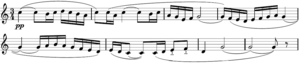
Antécédent du thème A du Boléro de Maurice Ravel
Le Boléro de Maurice Ravel est une musique de ballet pour orchestre en ut majeur composée en 1928 et créée le 22 novembre de la même année à l’Opéra Garnier par sa dédicataire, la danseuse russe Ida Rubinstein. Mouvement de danse au rythme et au tempo invariables, à la mélodie uniforme et répétitive, le Boléro de Ravel tire ses seuls éléments de variation des effets d’orchestration, d’un lent crescendo et, in extremis, d’une courte modulation en mi majeur.